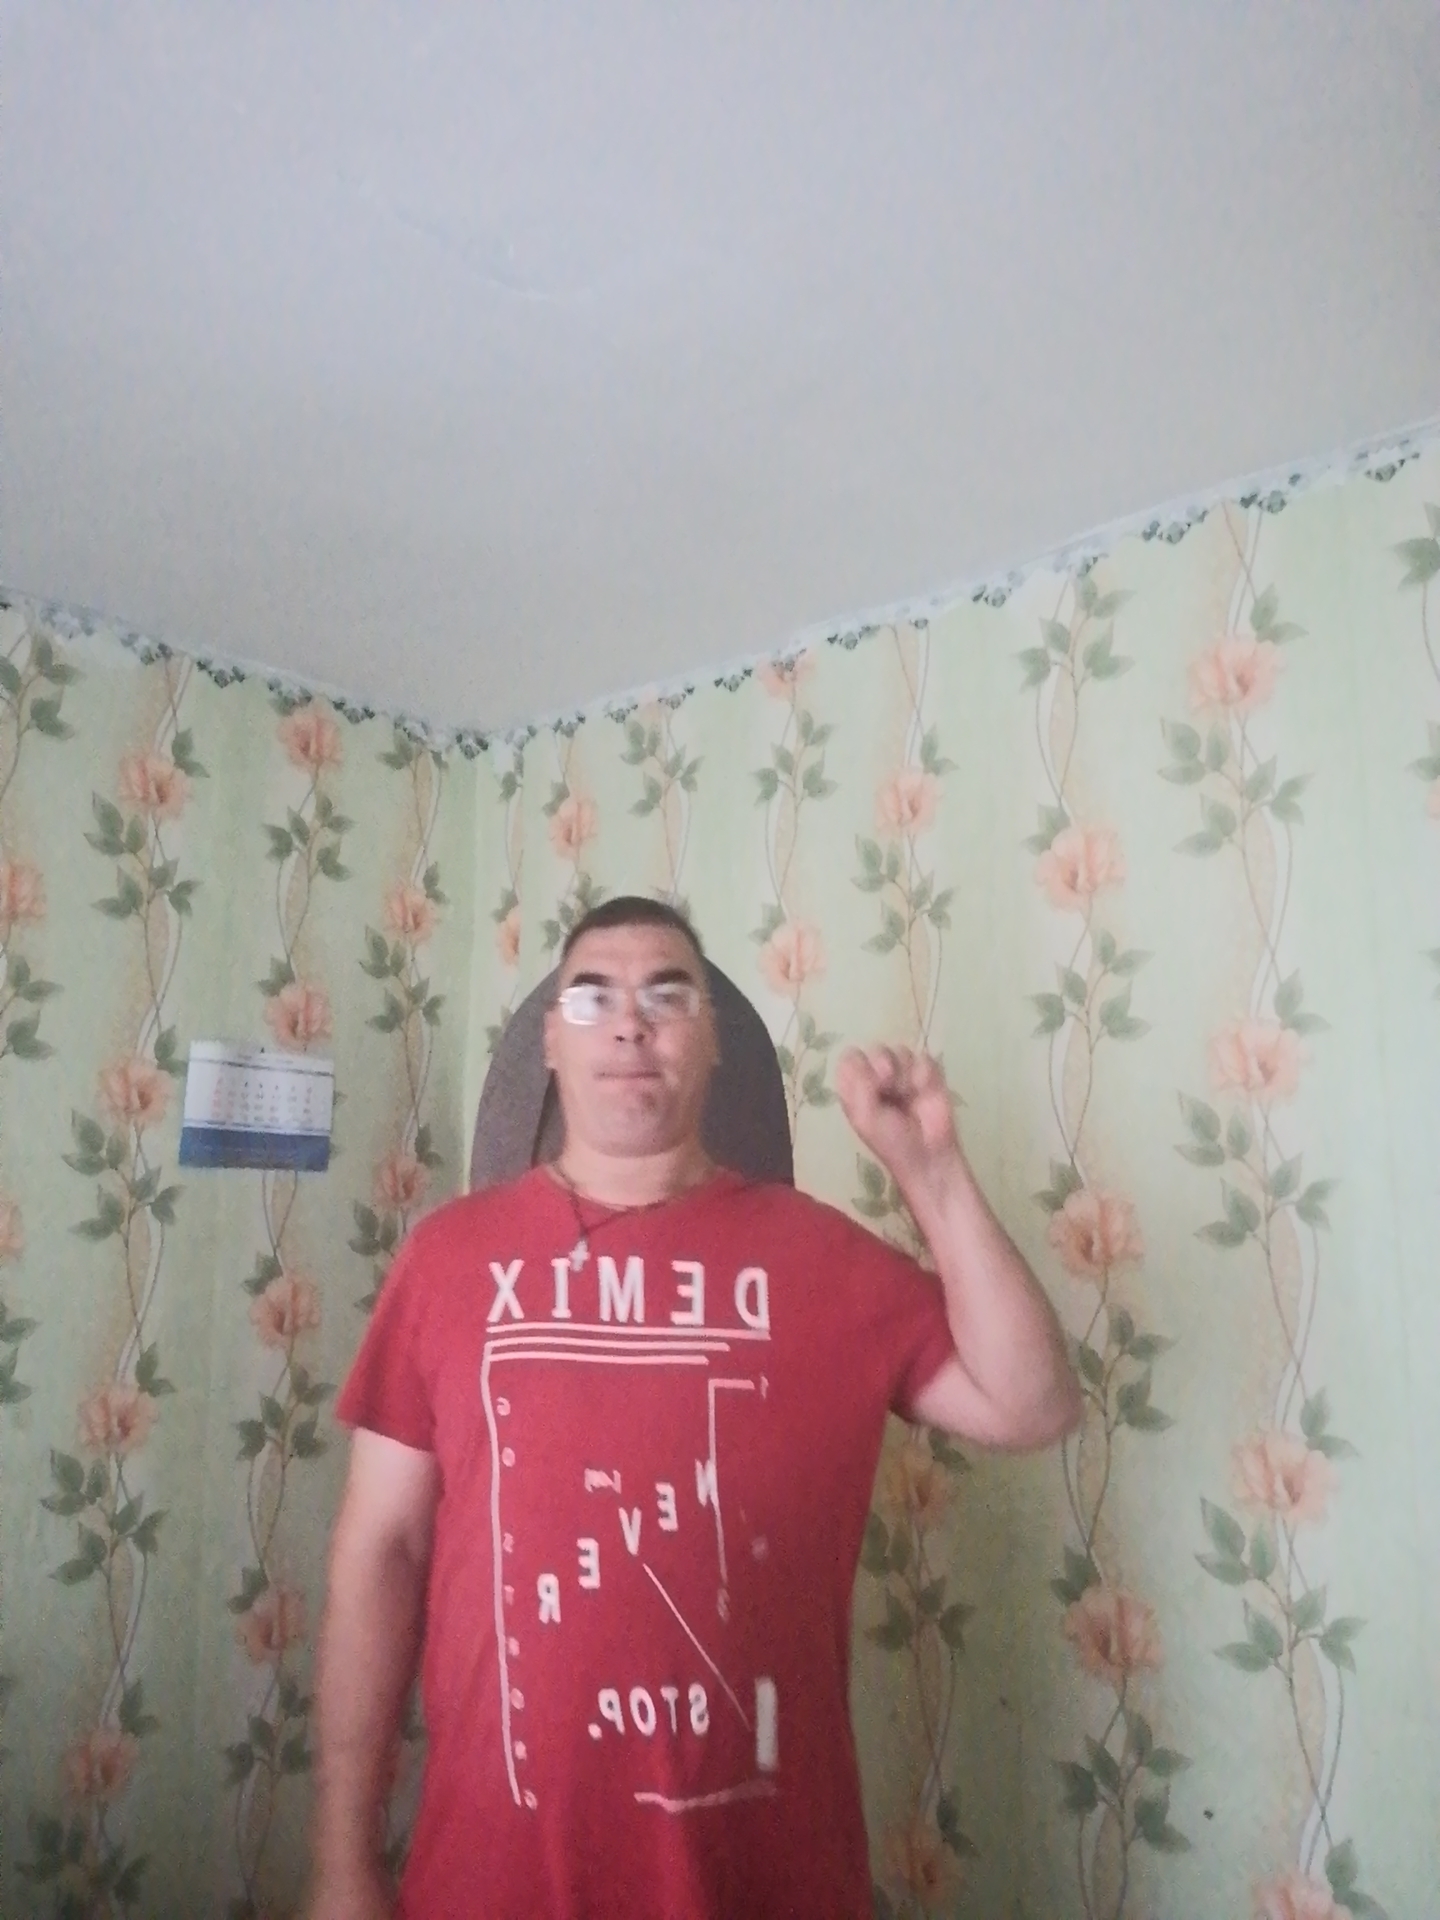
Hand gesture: fist